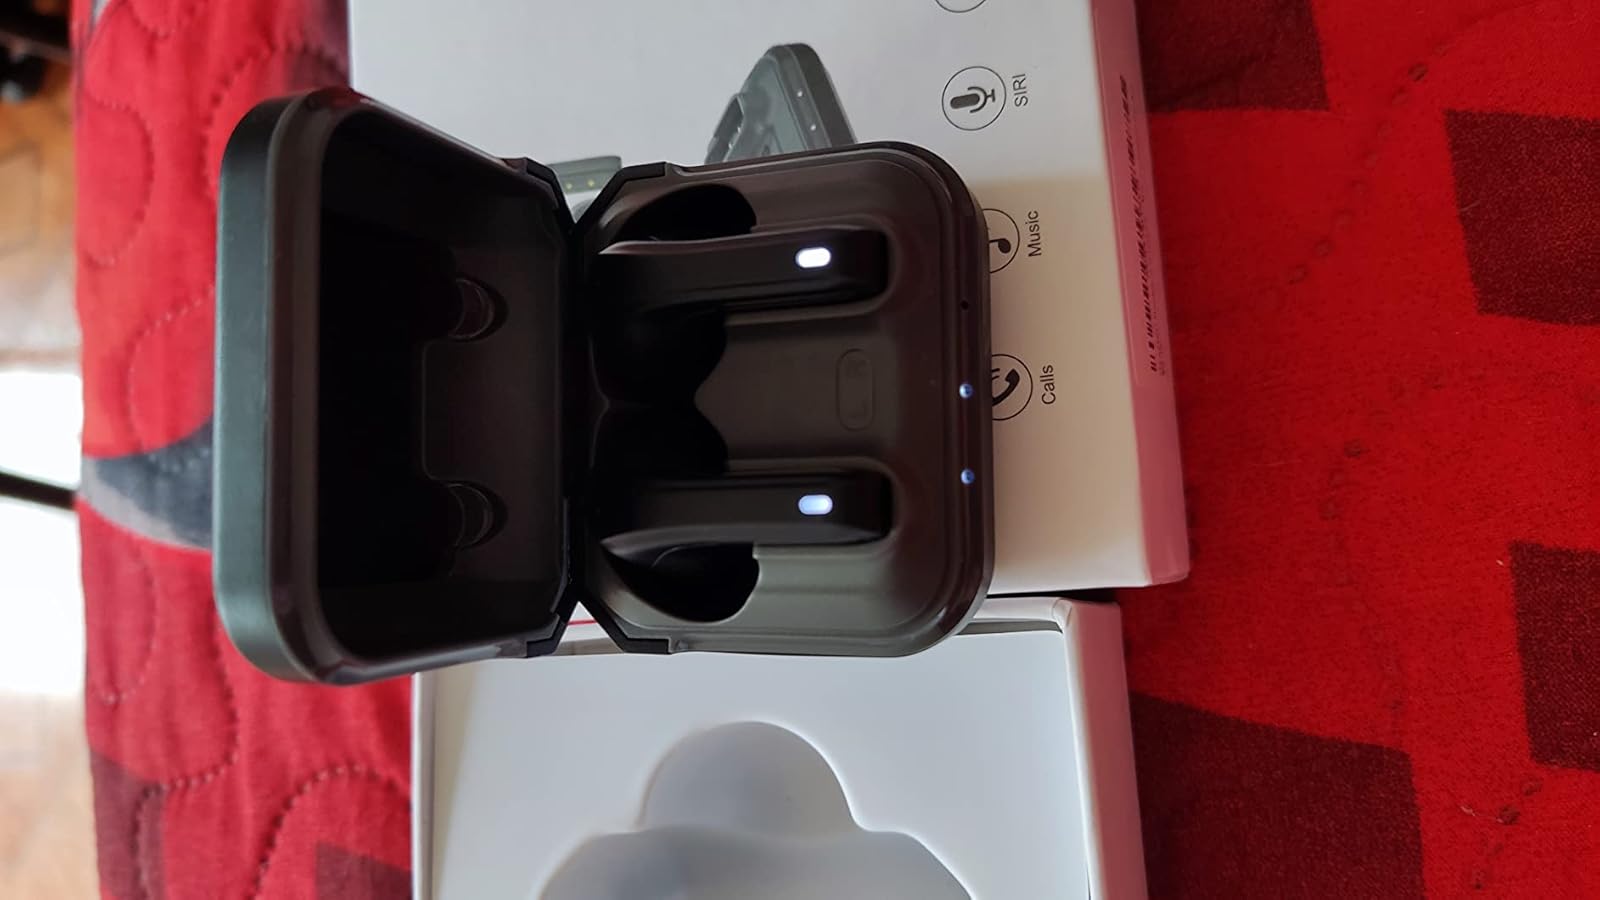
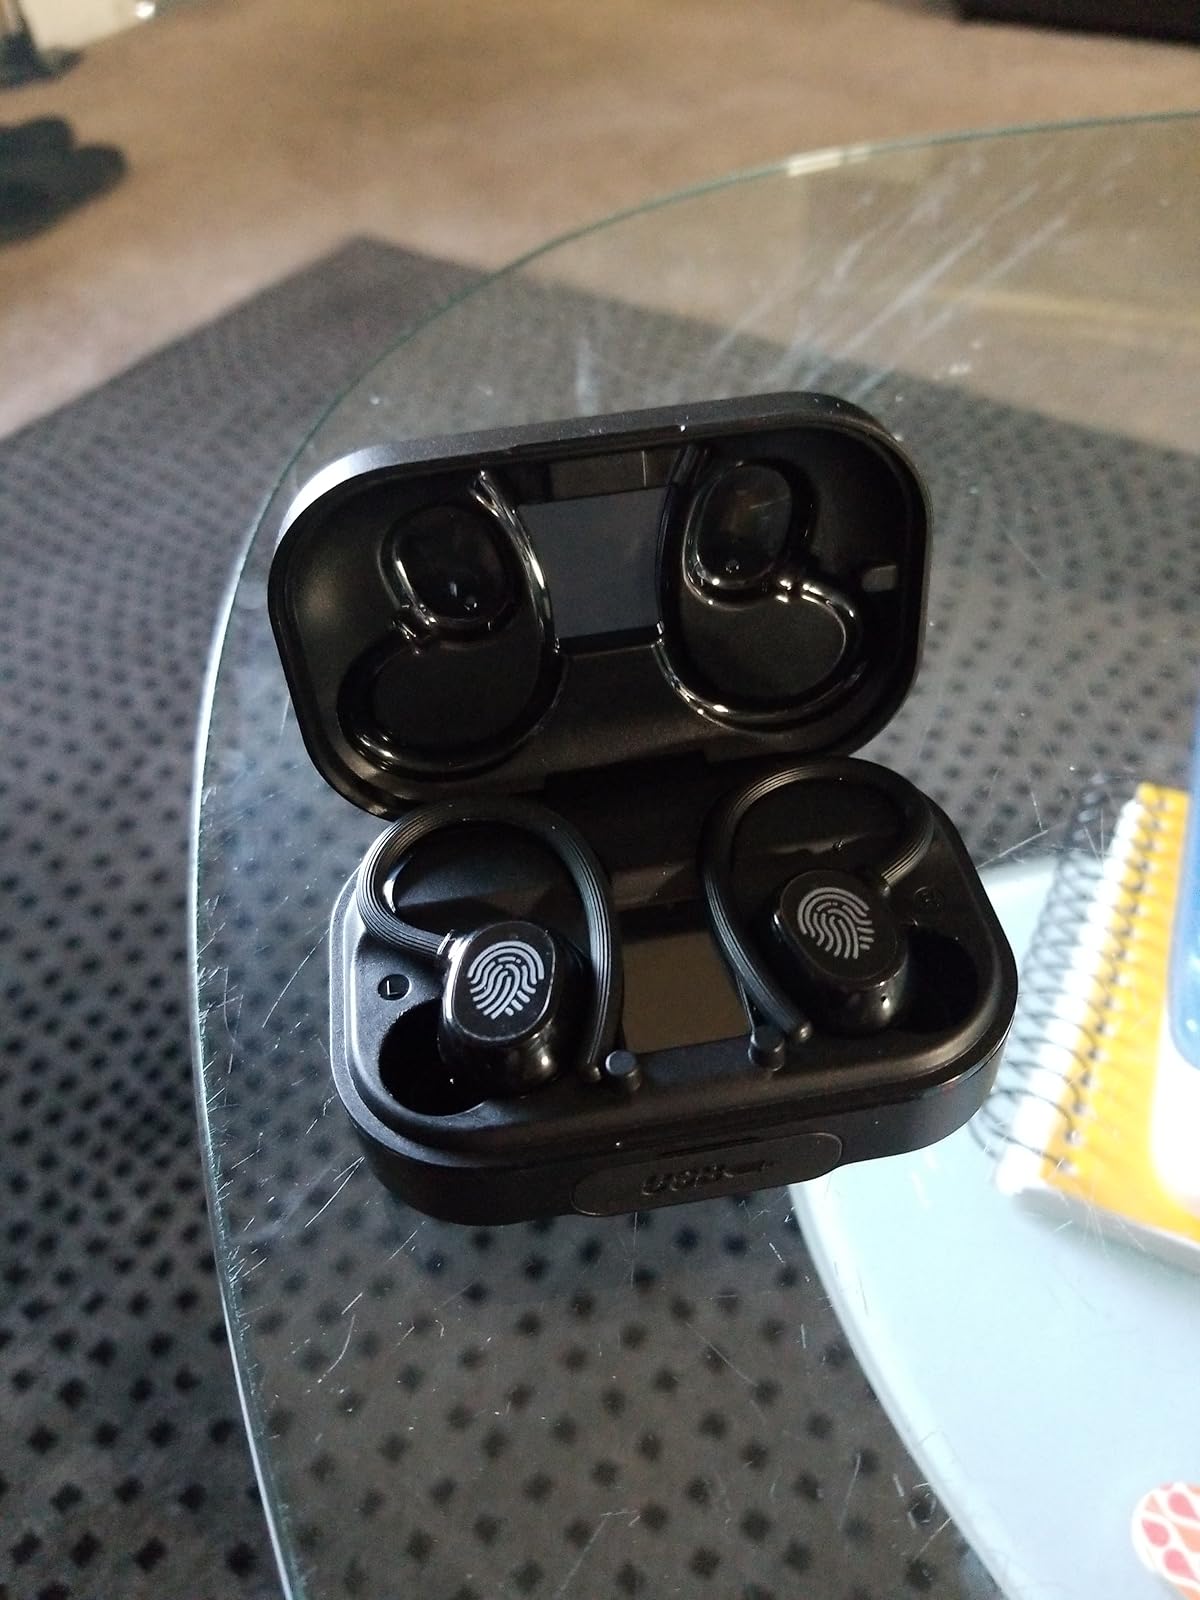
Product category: earbuds
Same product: no